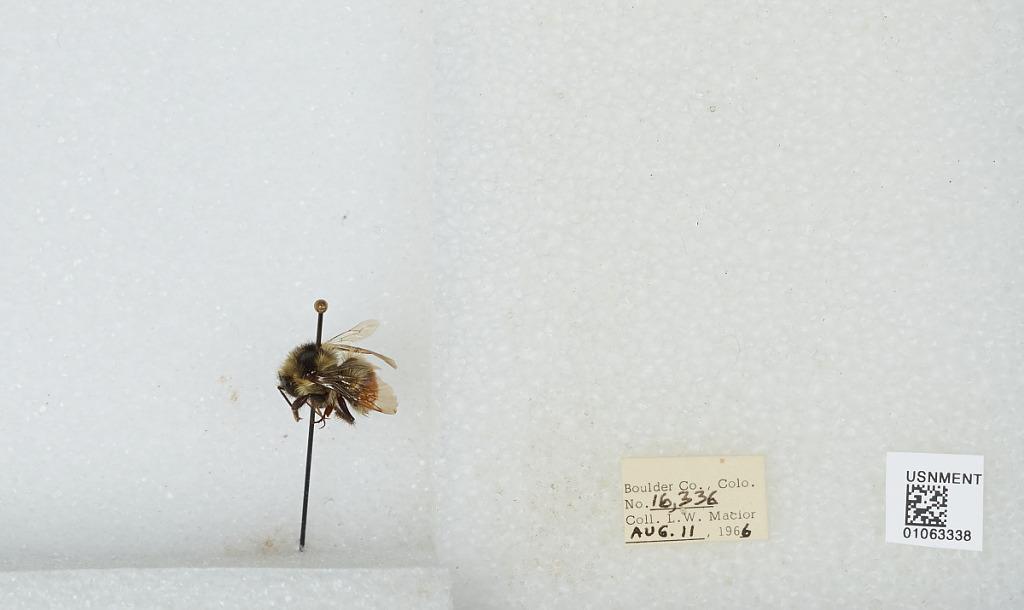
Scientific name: Bombus (Pyrobombus) bifarius Cresson
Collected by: L. Macior
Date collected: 1966-8-11
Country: United States
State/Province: Colorado
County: Boulder
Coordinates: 40.0017, -105.308